One Court Square

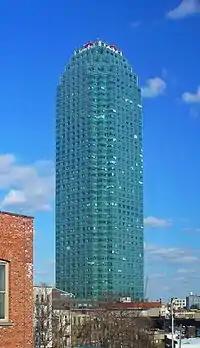
Façade of 1 Court Square in February 2007

One Court Square, also known as the Citicorp Building or the Citigroup Building, is a 50-story, office tower in Long Island City, Queens, across the East River from Manhattan in New York City, United States. It was completed in 1989 and designed by Skidmore, Owings & Merrill for Citigroup. The building was the tallest in Queens from its completion until the topping out of Skyline Tower in 2019, and for many years was the only skyscraper in Long Island City. It is now home to telecommunications firm Altice USA, whose logo adorns the top of the building, among other tenants.